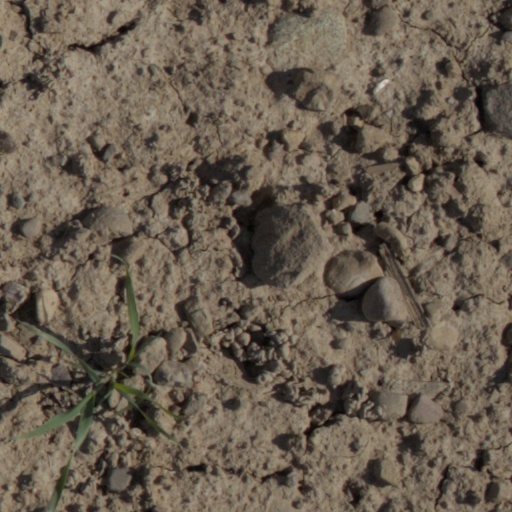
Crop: wheat